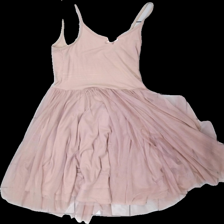
View: front
Type: Dress
Category: Ladies
Brand: Monki
Colors: Pink
Material: 80% Cotton 20% Elastane
Cut: Regular
Size: M
Season: All
Stains: Major
Price range: <50
Recommended usage: Export